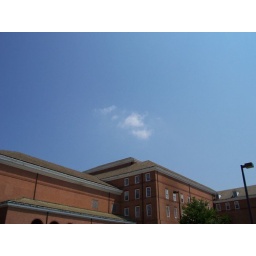
Not a cloud in the sky